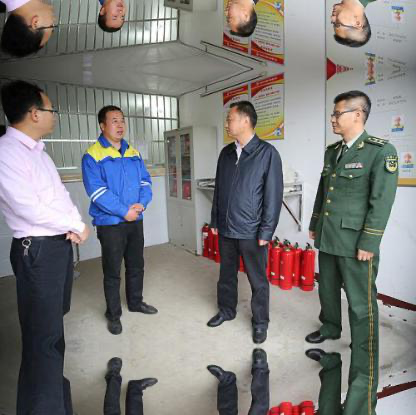
Objects in the image:
label: head
label: head
label: head
label: head
label: head
label: head
label: head
label: head